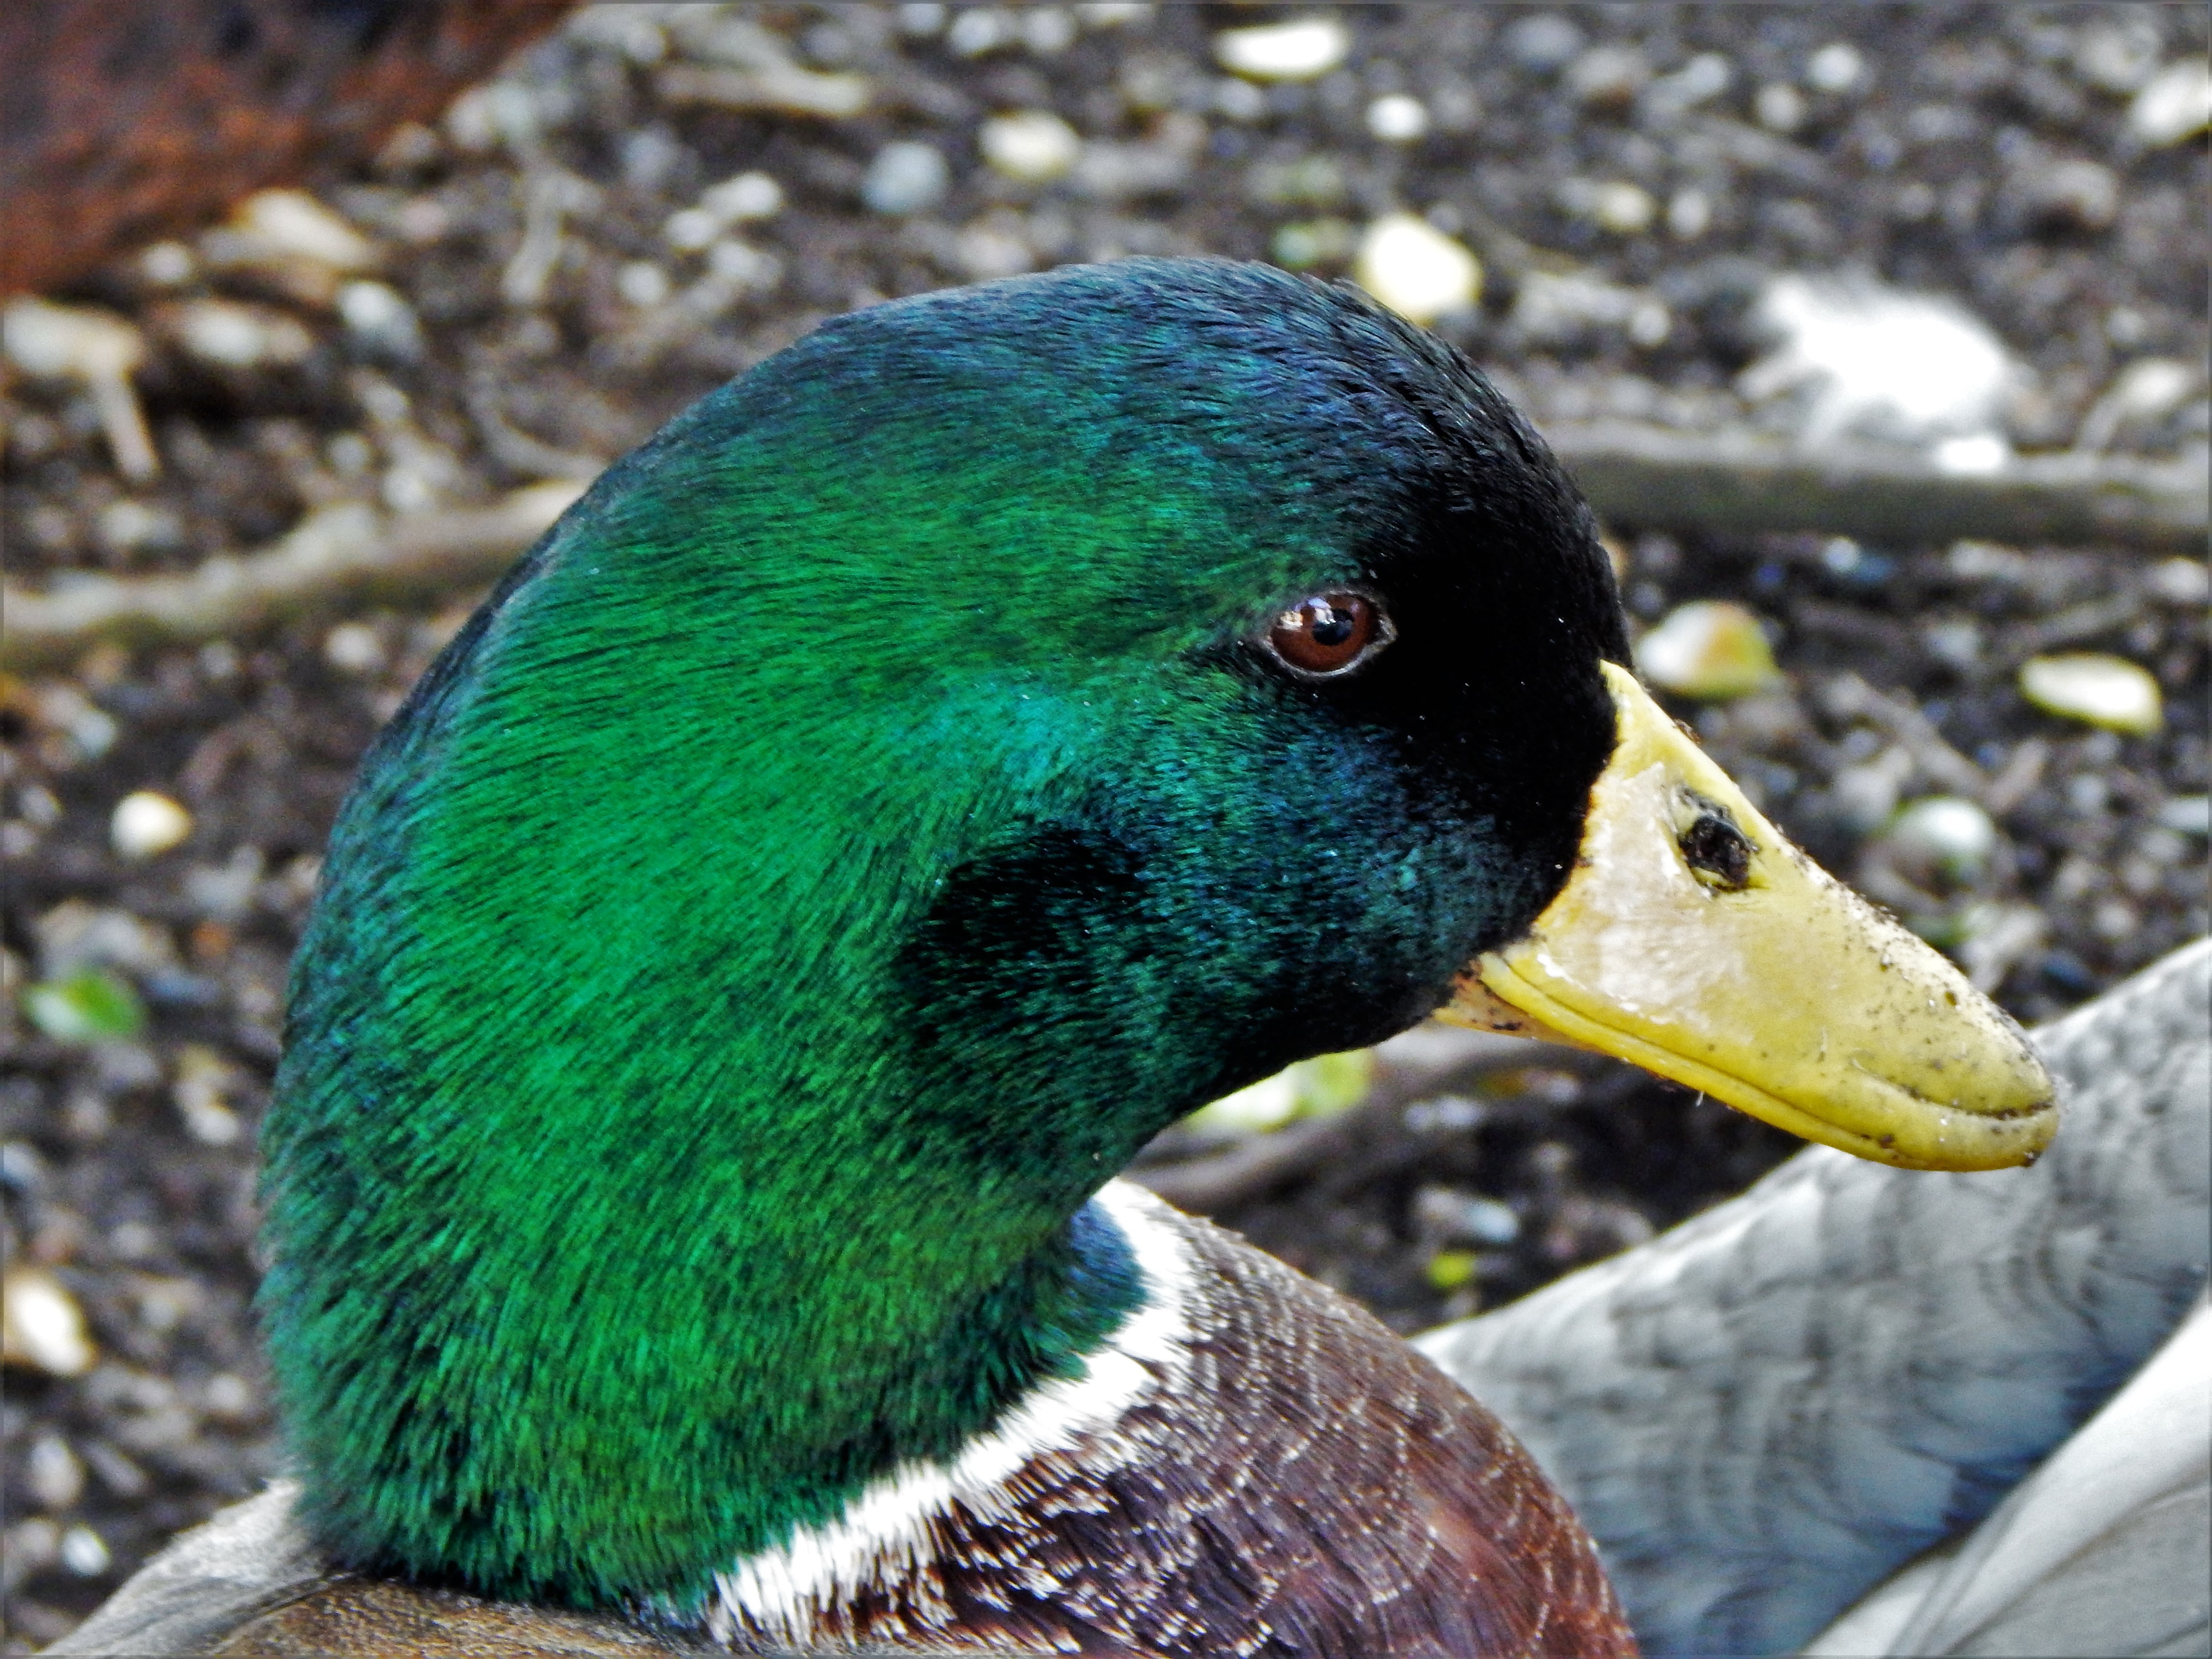
nature, bird, wildlife, green, beak, fauna, poultry, close up, duck, vertebrate, waterfowl, water bird, mallard, ducks geese and swans